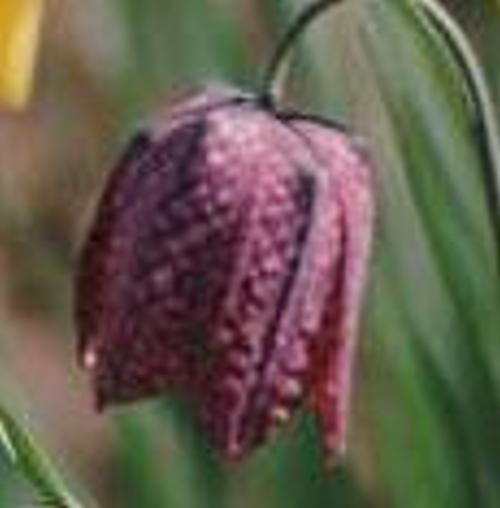
Flower: Fritillary